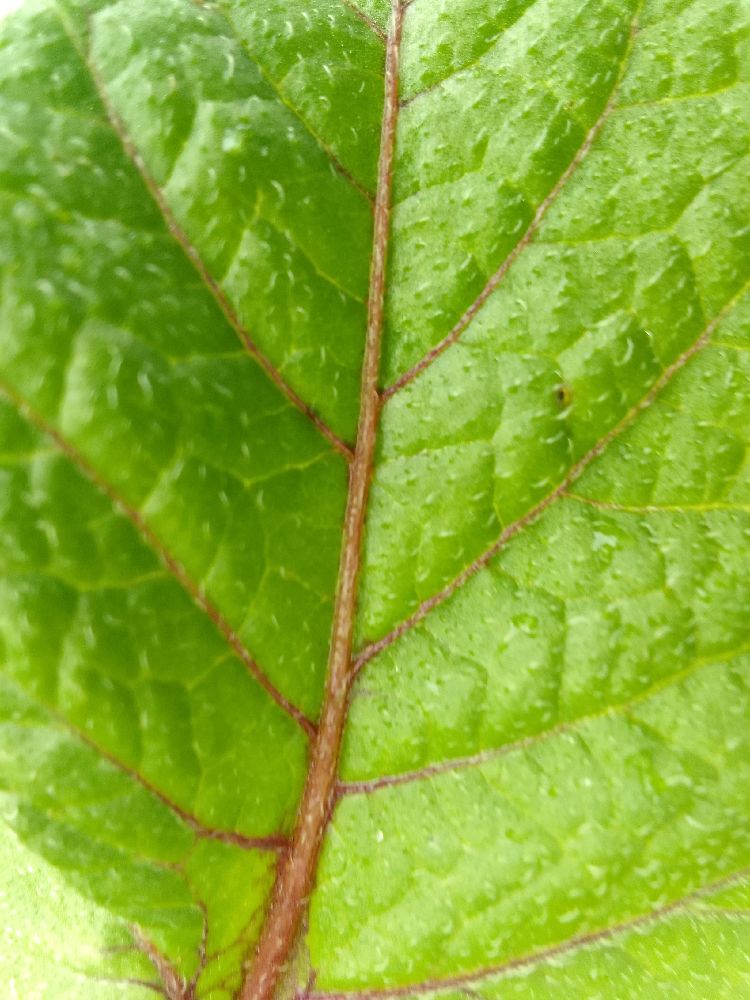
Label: Healthy